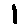
Label: 1